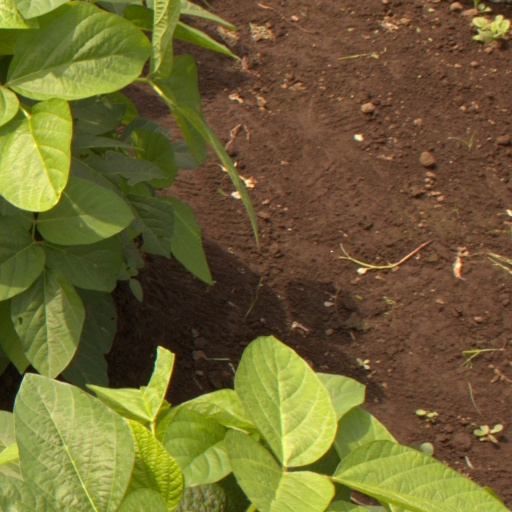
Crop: soybean